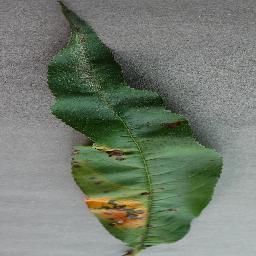
Label: Peach___Bacterial_spot